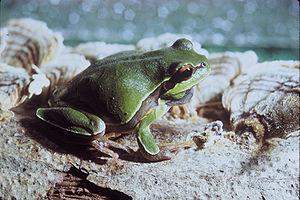
Dryophytes andersonii est une espèce d'amphibiens de la famille des Hylidae.